Rohrbach, Switzerland

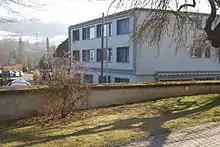
Modern small apartment in Rohrbach

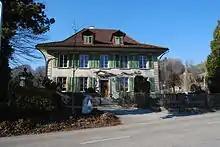
House in Rohrbach

Rohrbach has a population of . , 7.6% of the population are resident foreign nationals. Over the last 10 years (2000-2010) the population has changed at a rate of 1.2%. Migration accounted for 4%, while births and deaths accounted for -2.5%.